500 Series Shinkansen

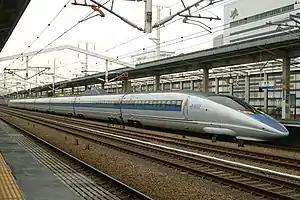
An 8-car 500 series "Kodama" set at Himeji Station in August 2009

Eight of the original nine 500 series sets were modified and shortened to eight cars between 2008 and 2010, and were cascaded to Sanyo Shinkansen "Kodama" workings, replacing the earlier 0 series sets (V2 to V9). The first reformed eight-car set was unveiled to the press on 28 March 2008, and the trains entered service on twelve daily "Kodama" runs from 1 December 2008.